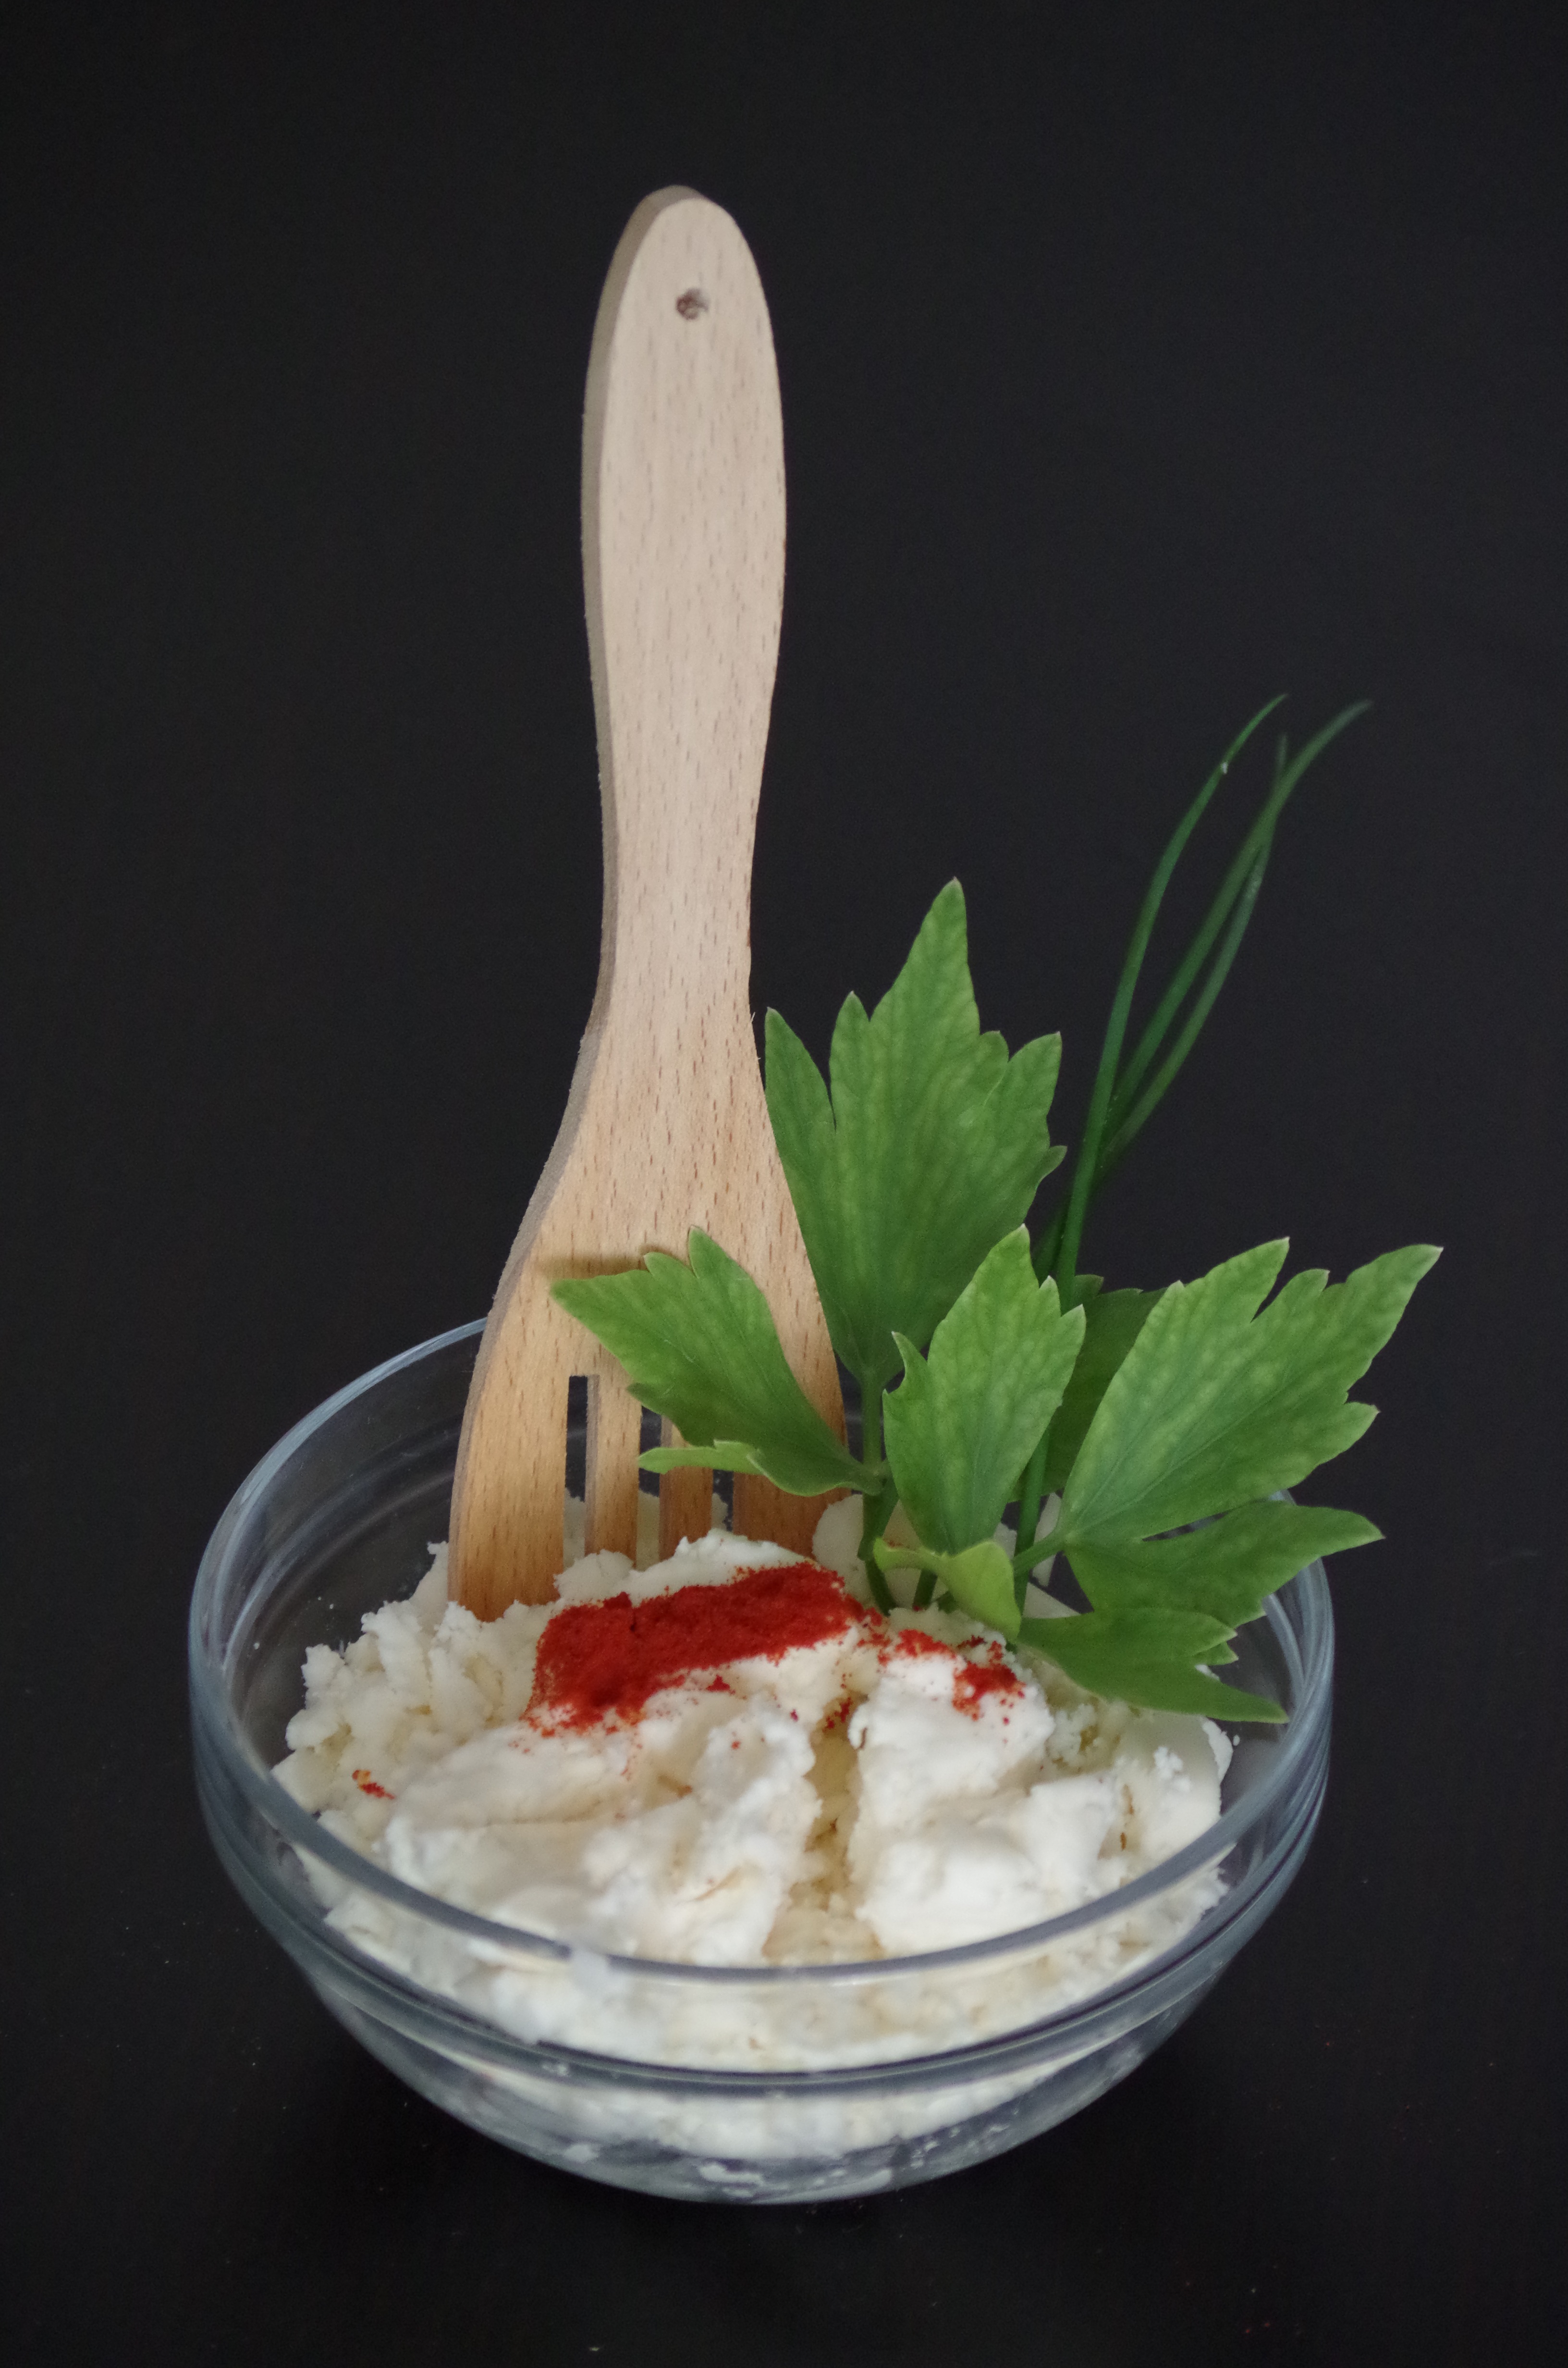
dish, meal, food, produce, dessert, cuisine, health, cheese, asian food, specialty, chalet, traditional, slovak, sheep cheese, bryndza, may bryndza